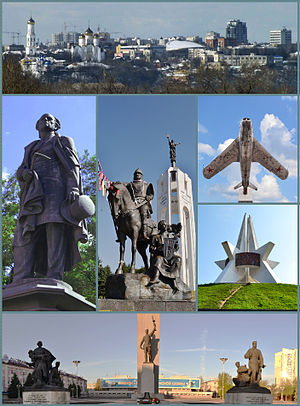
Brjansk
Brjansk er en russisk by, administrative center i Brjansk oblast. Byen har 406.553 indbyggere.